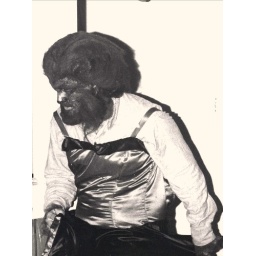
Halloween-1973--Leon Kubiak's apartment---Don't remember whose shiny dress I had on. (photo by Dan Volonnino)